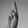
ASL letter: R